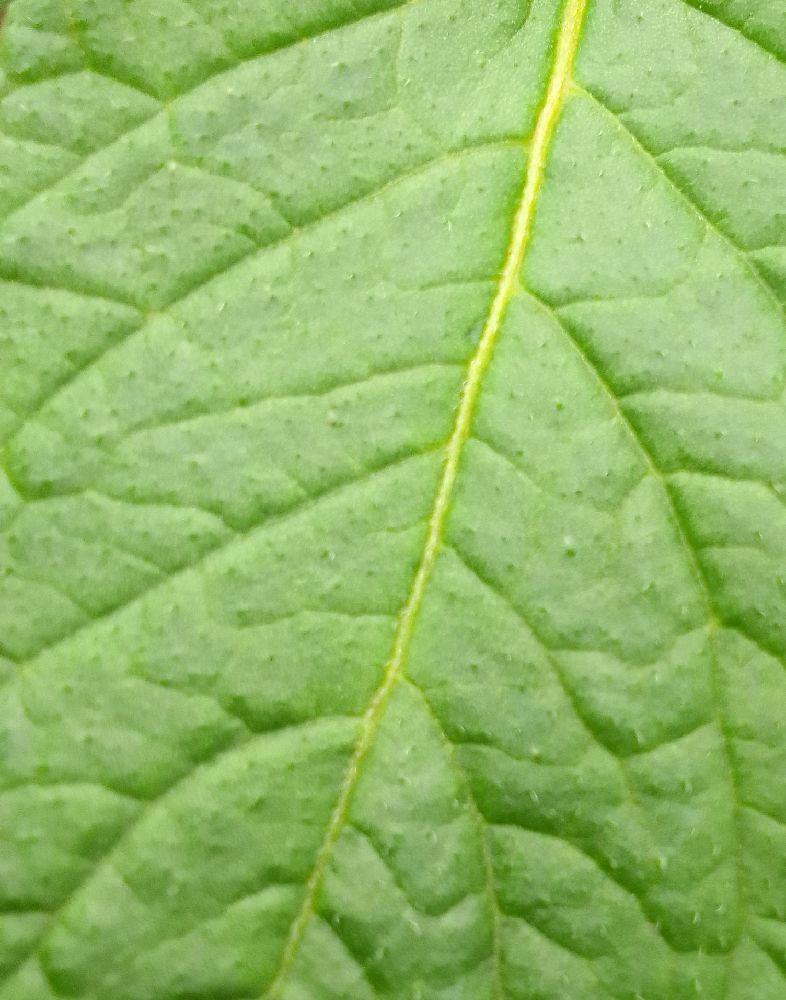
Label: Healthy